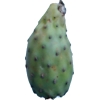
Label: cactus_fruit_green